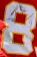
Number: 8